Bransford Road railway station

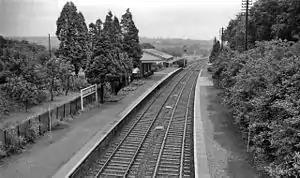
Bransford Road station in 1963

Bransford Road railway station was a station in Bransford, Worcestershire, England. The station was opened in 1860 and closed on 5 April 1965. The original station was replaced in 1911 by a standard GWR design with most facilities on the "up" platform.